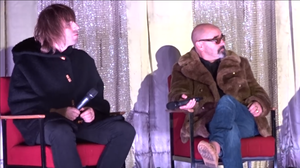
Paul « Bonehead » Arthurs, est un guitariste et l'un des fondateurs du groupe Oasis dans le début des années 1990. Ce surnom de "tête d'os" fait référence à sa calvitie naissante accentuée par des cheveux coupés très courts.